Brian Laws

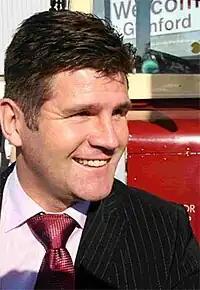
Laws in 2006

Brian Laws (born 14 October 1961) is an English former professional footballer and manager.